Yaku Pérez Guartambel

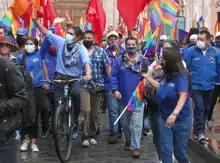
Pérez during his 2021 presidential campaign.

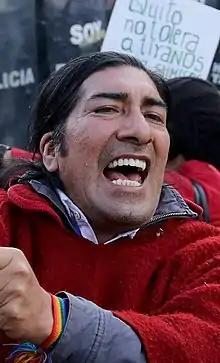
Pérez during a protest in 2015.

In May 2019, Pérez was elected to serve as the Prefect of the Azuay Province. During his tenure as Prefect, Pérez prioritized environmental and water policy, carrying out reforestation, promoting bicycle use in the province, and pushing to eliminate single-use plastic bags. Pérez rose to national prominence for his role in the 2019 demonstrations against the neoliberal economic policies of President Lenín Moreno. Pérez belonged to the indigenous political party, Pachakutik, and defended a "flexible and open left", hostile to the policies of Rafael Correa. He has said a free trade agreement with the United States is not an unreasonable proposal, depending on its details. He was a candidate in the 2021 Ecuadorian general election, coming in to a close third place, according to the controversial and partially revoked election commission. Initial exit polls put him at 20% in the first round of elections, making him the second-place candidate and therefore would participate in the run-off election against the former minister under Rafael CorreaAndrés Arauz. This was considered a surprising result, as unreliable and possibly biased pre-election polling had put Pérez in third place, behind Arauz and right-wing banker Guillermo Lasso.